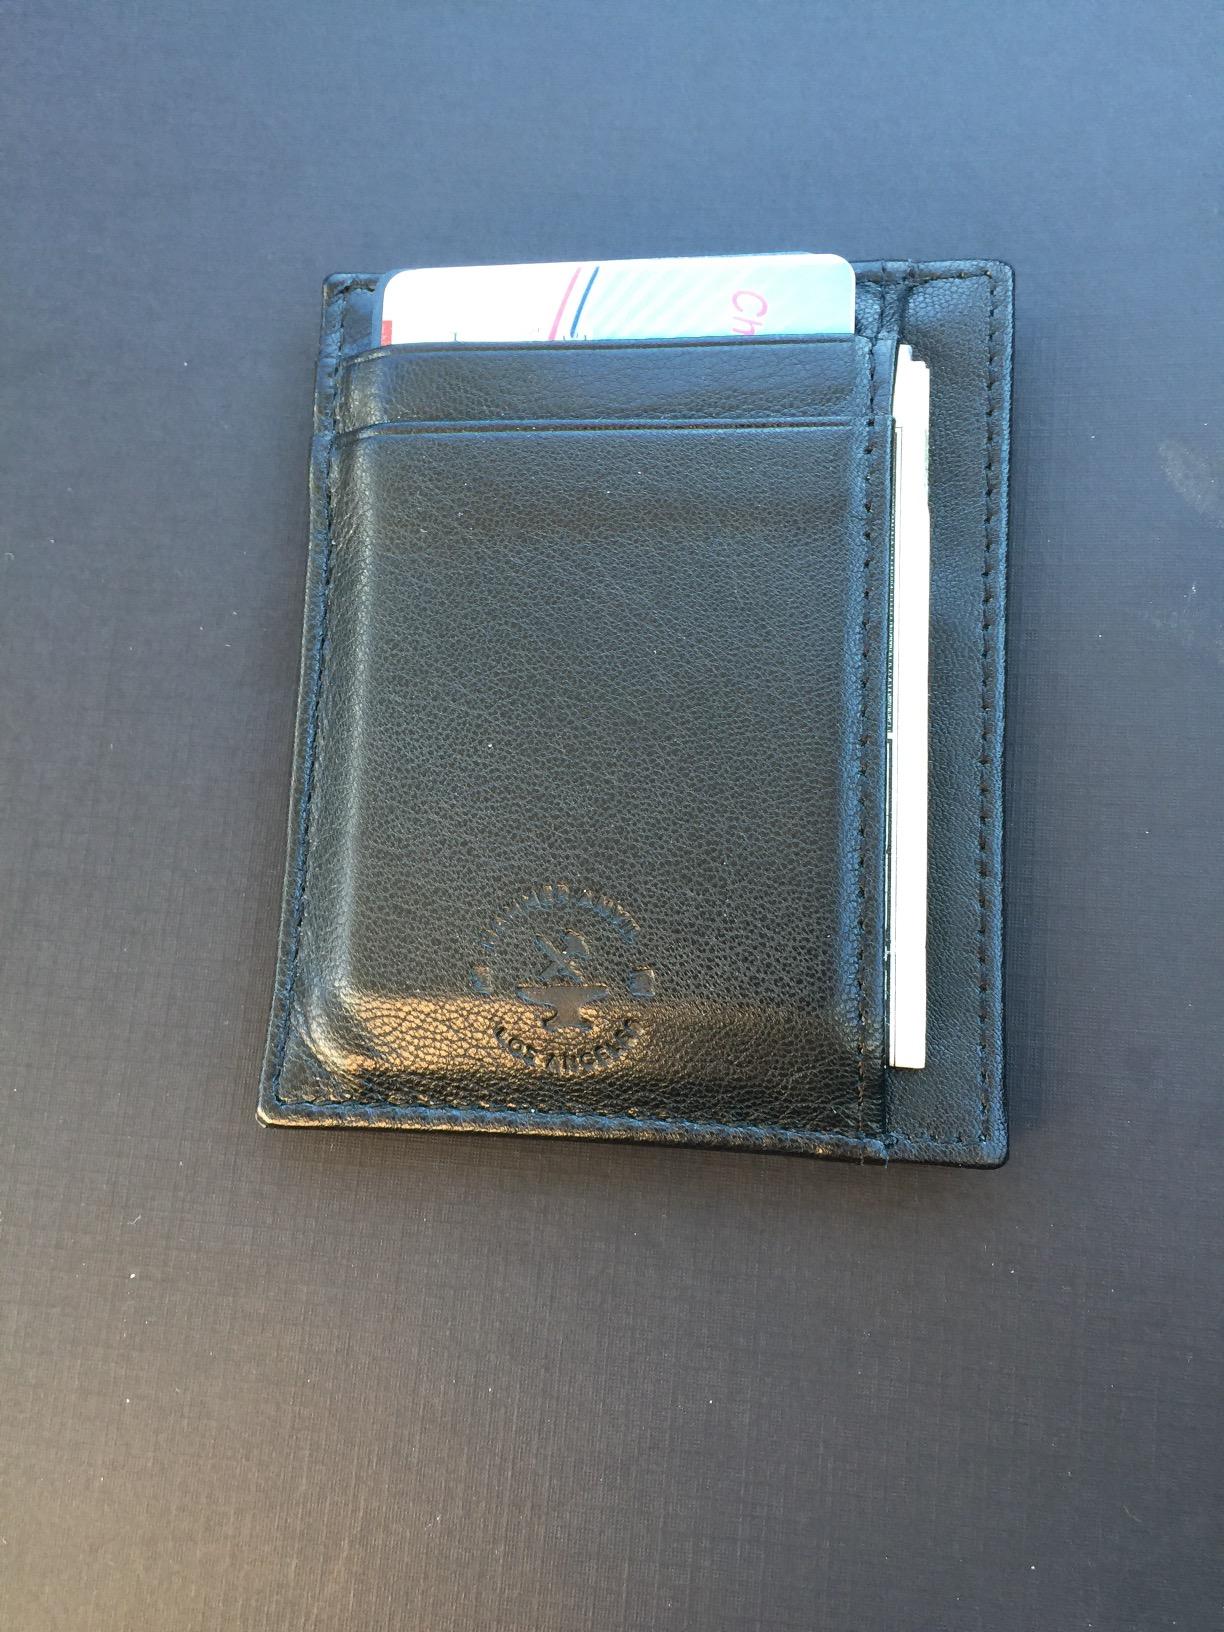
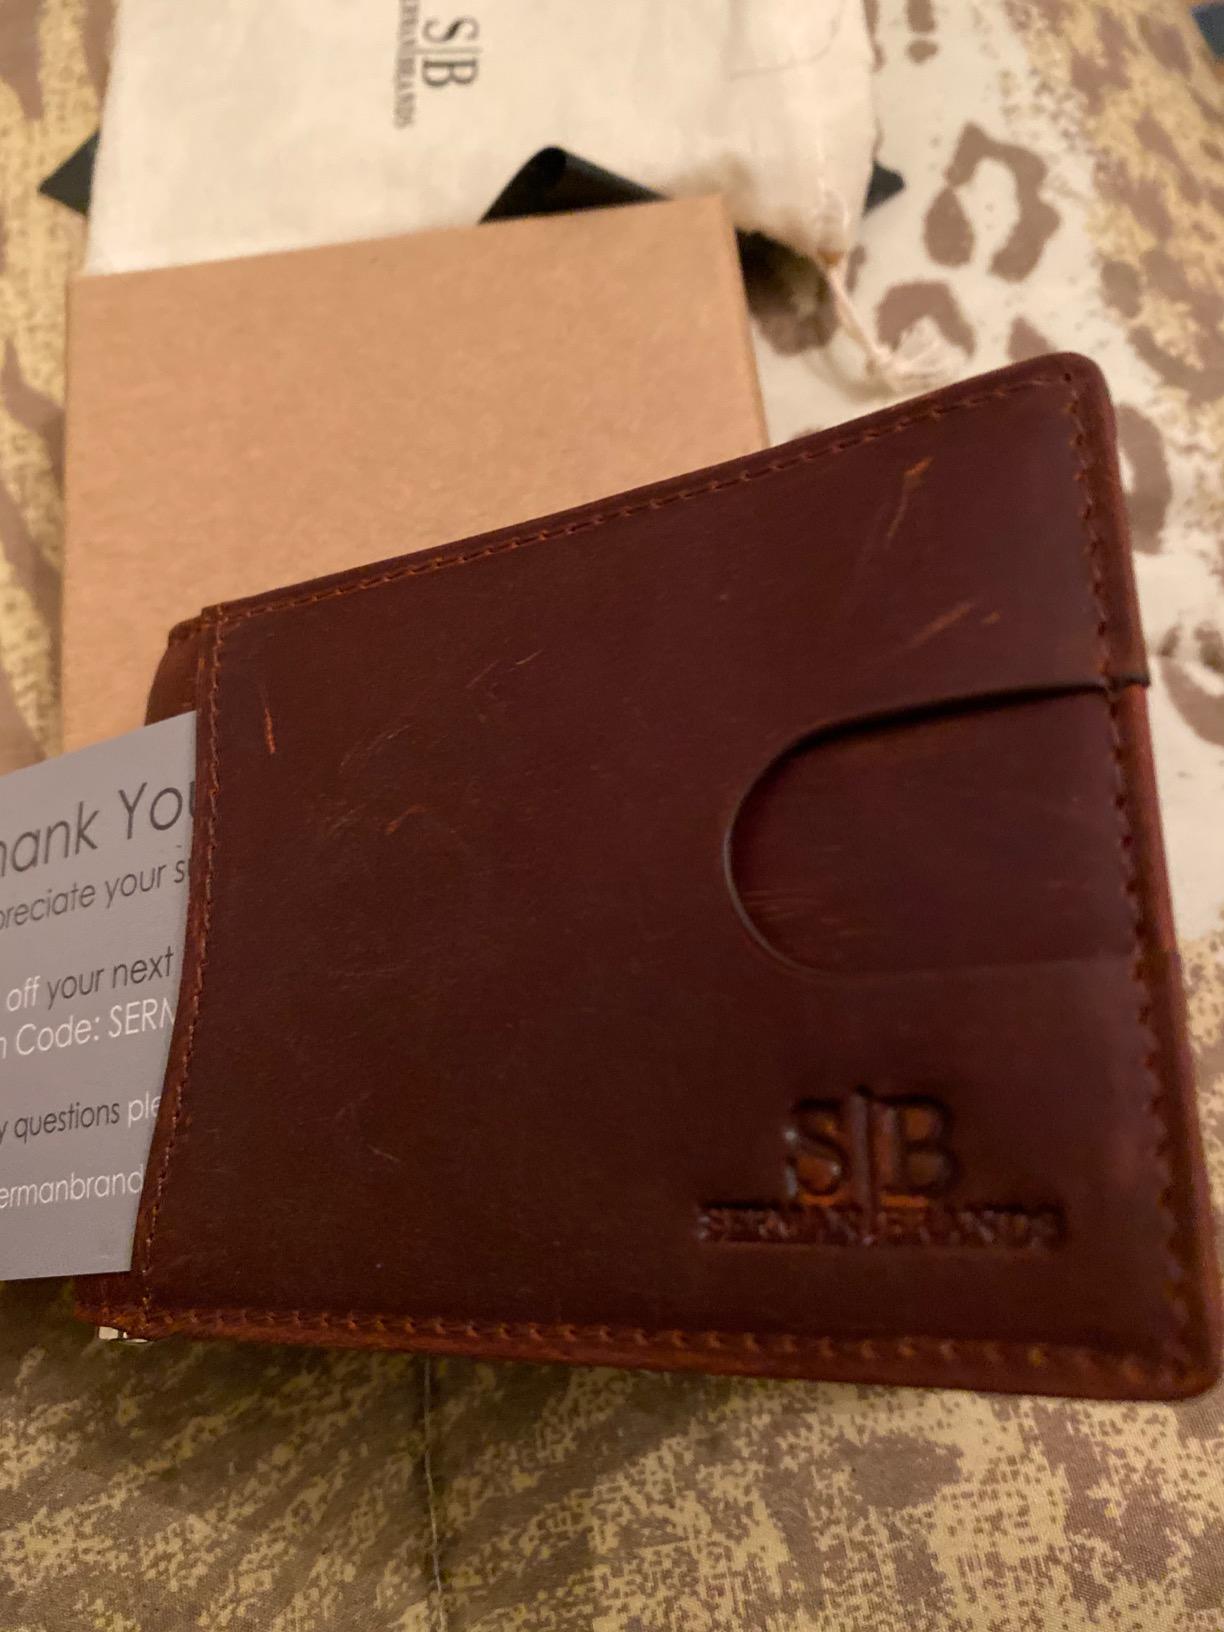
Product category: accessories_wallet
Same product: no